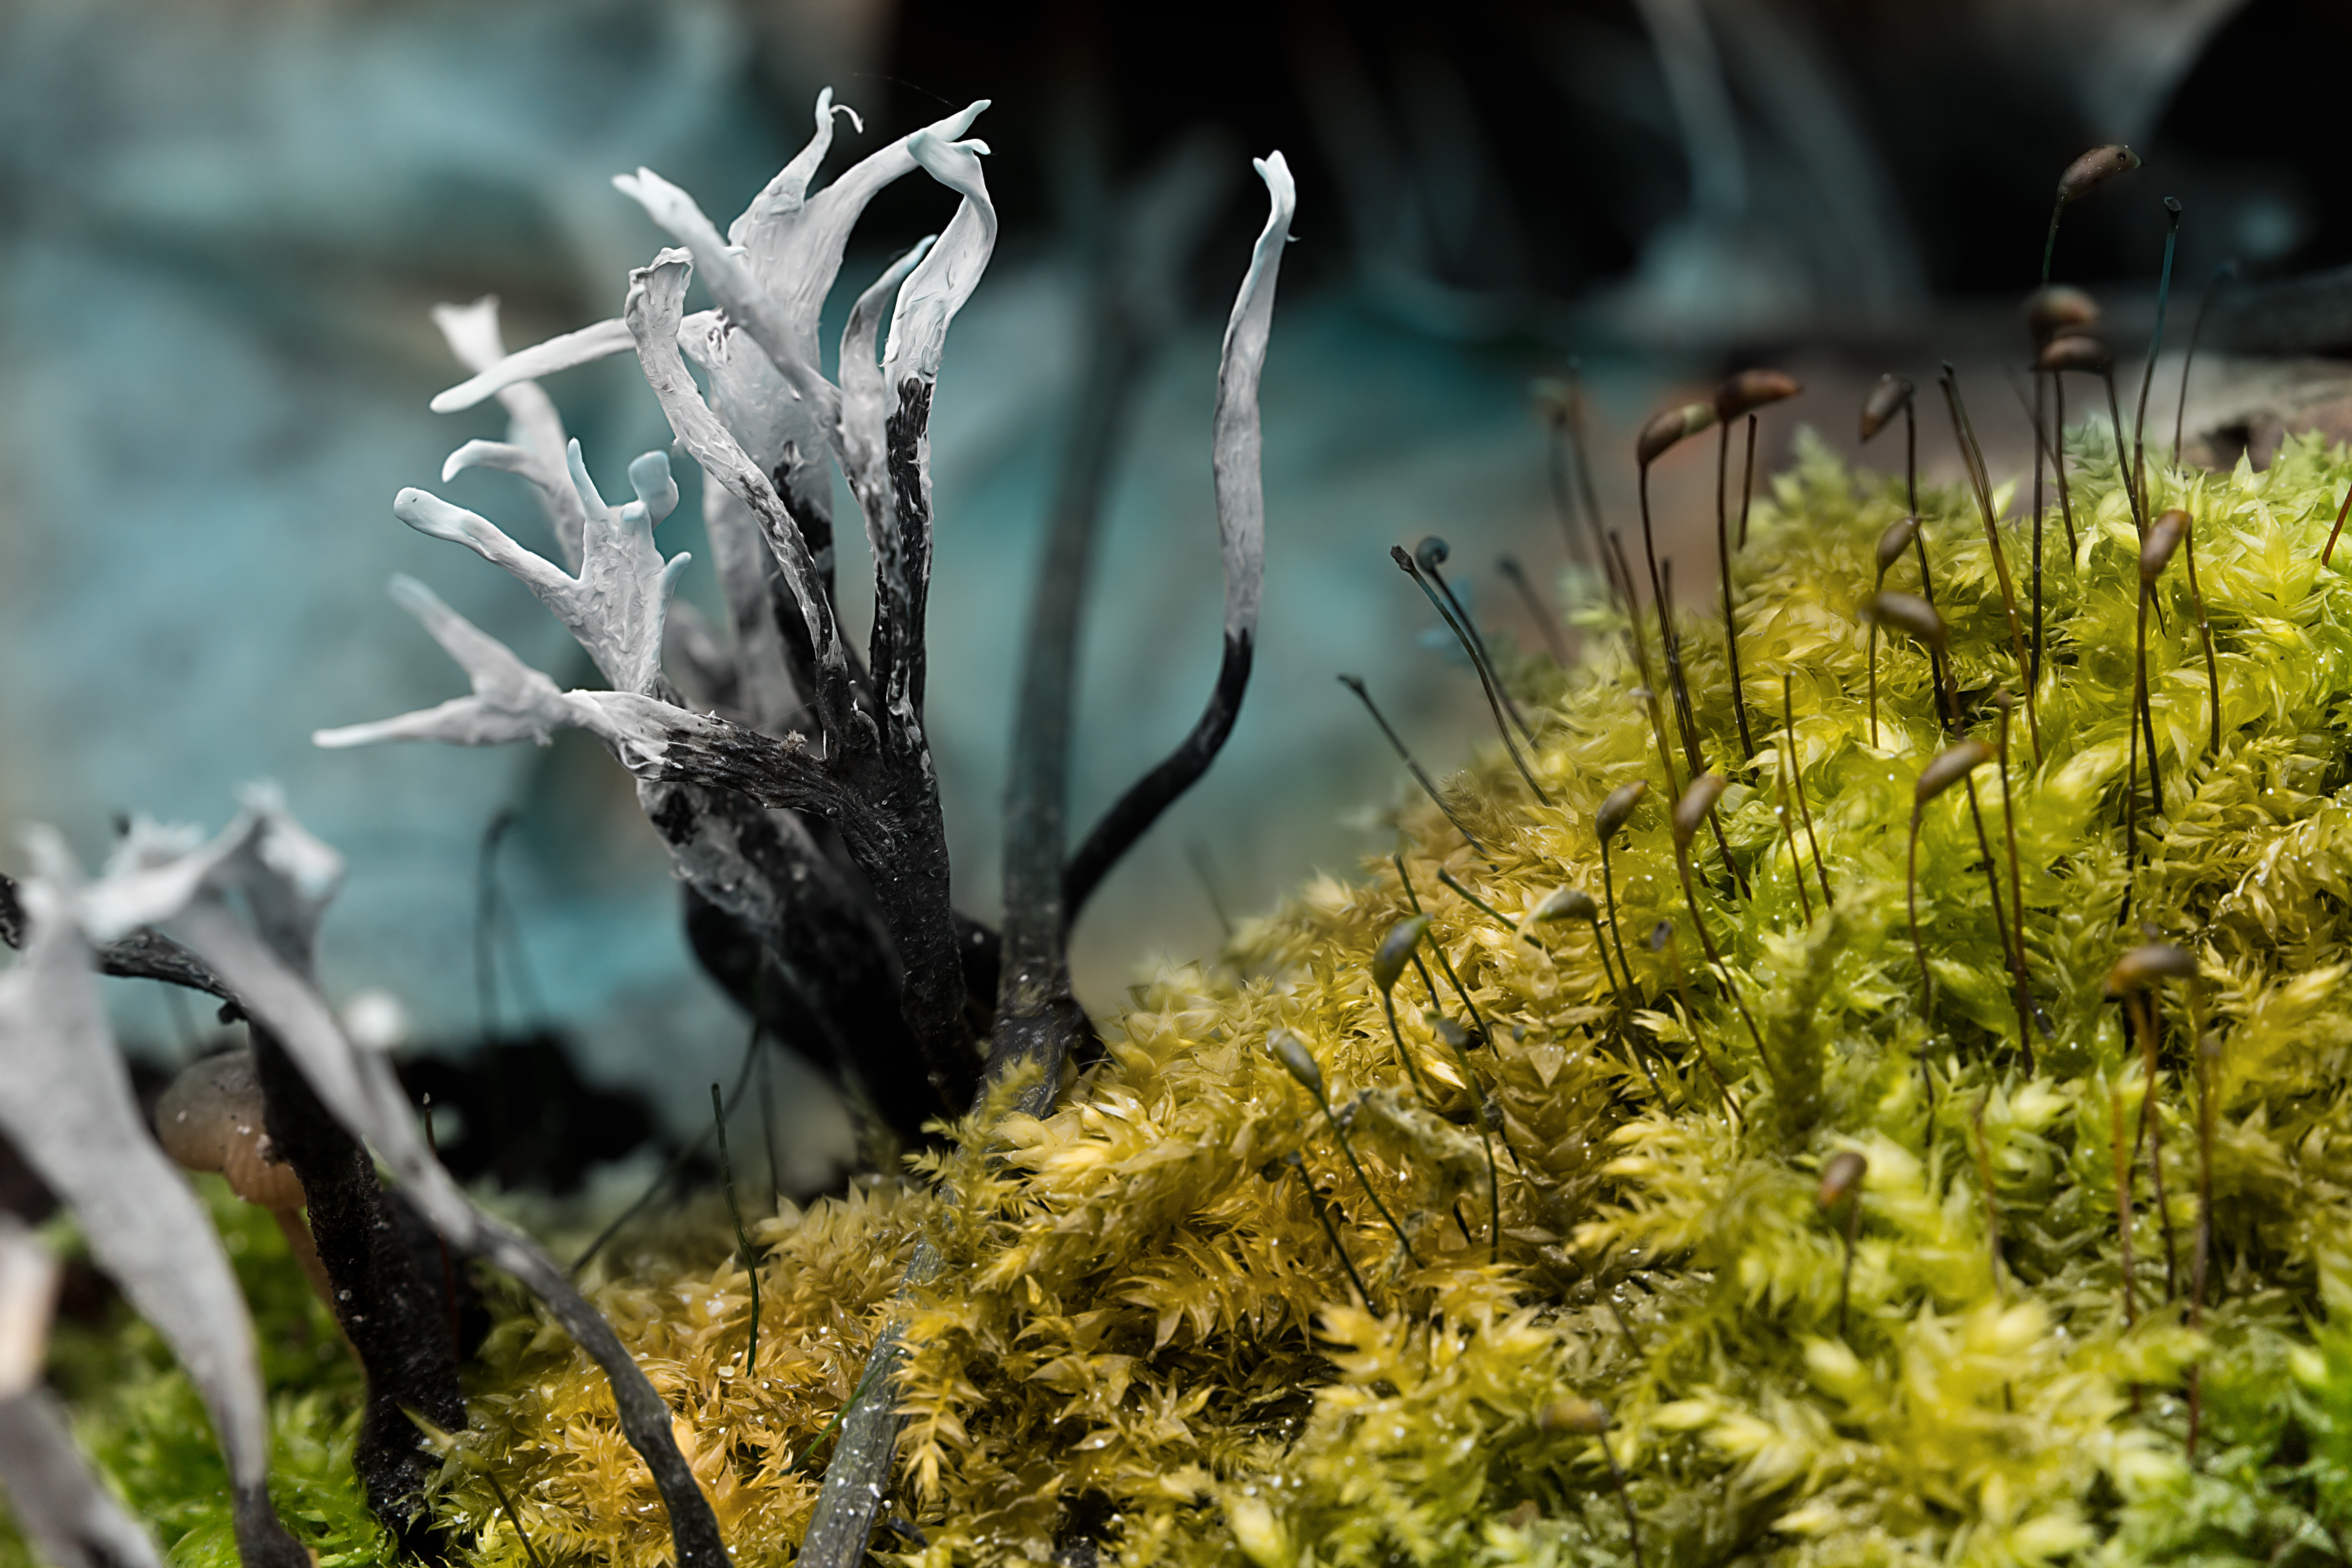
tree, nature, grass, plant, white, leaf, flower, frost, moss, green, autumn, botany, black, colorful, flora, season, fungi, macro photography, flowering plant, land plant